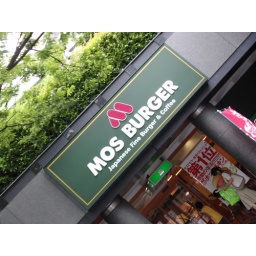
Bit like white castle in terms of burger size.